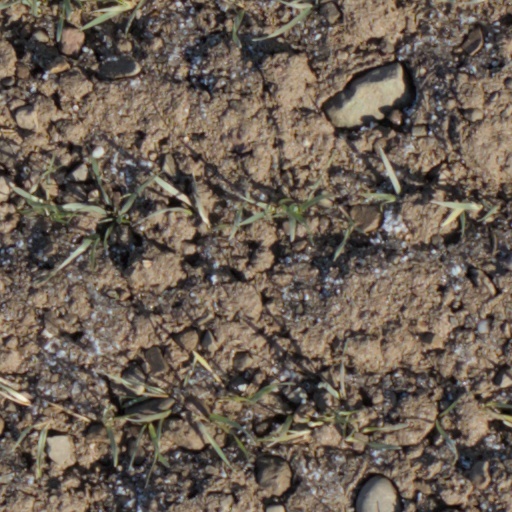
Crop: wheat